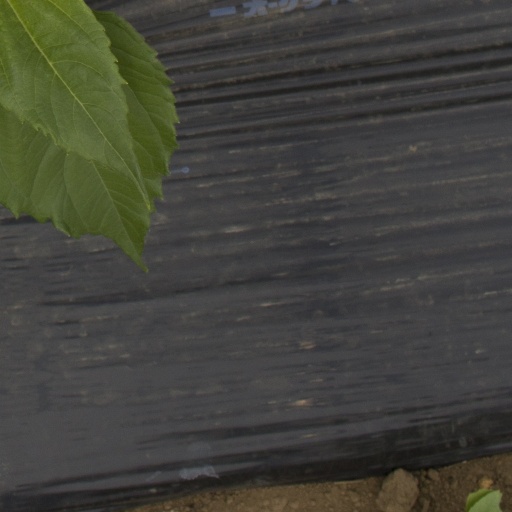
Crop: Jerusalem artichoke